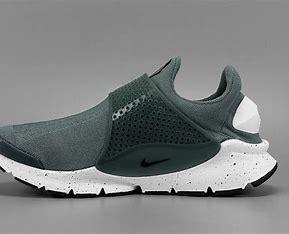
Brand: Nike
Model: Sock Dart